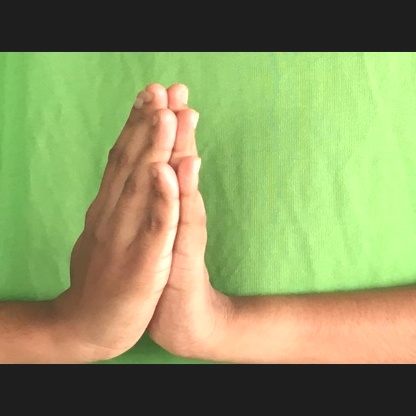
Mudra: Anjali